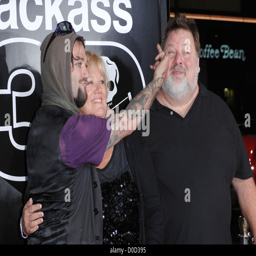
skateboarder , tv personality and los angeles premiere